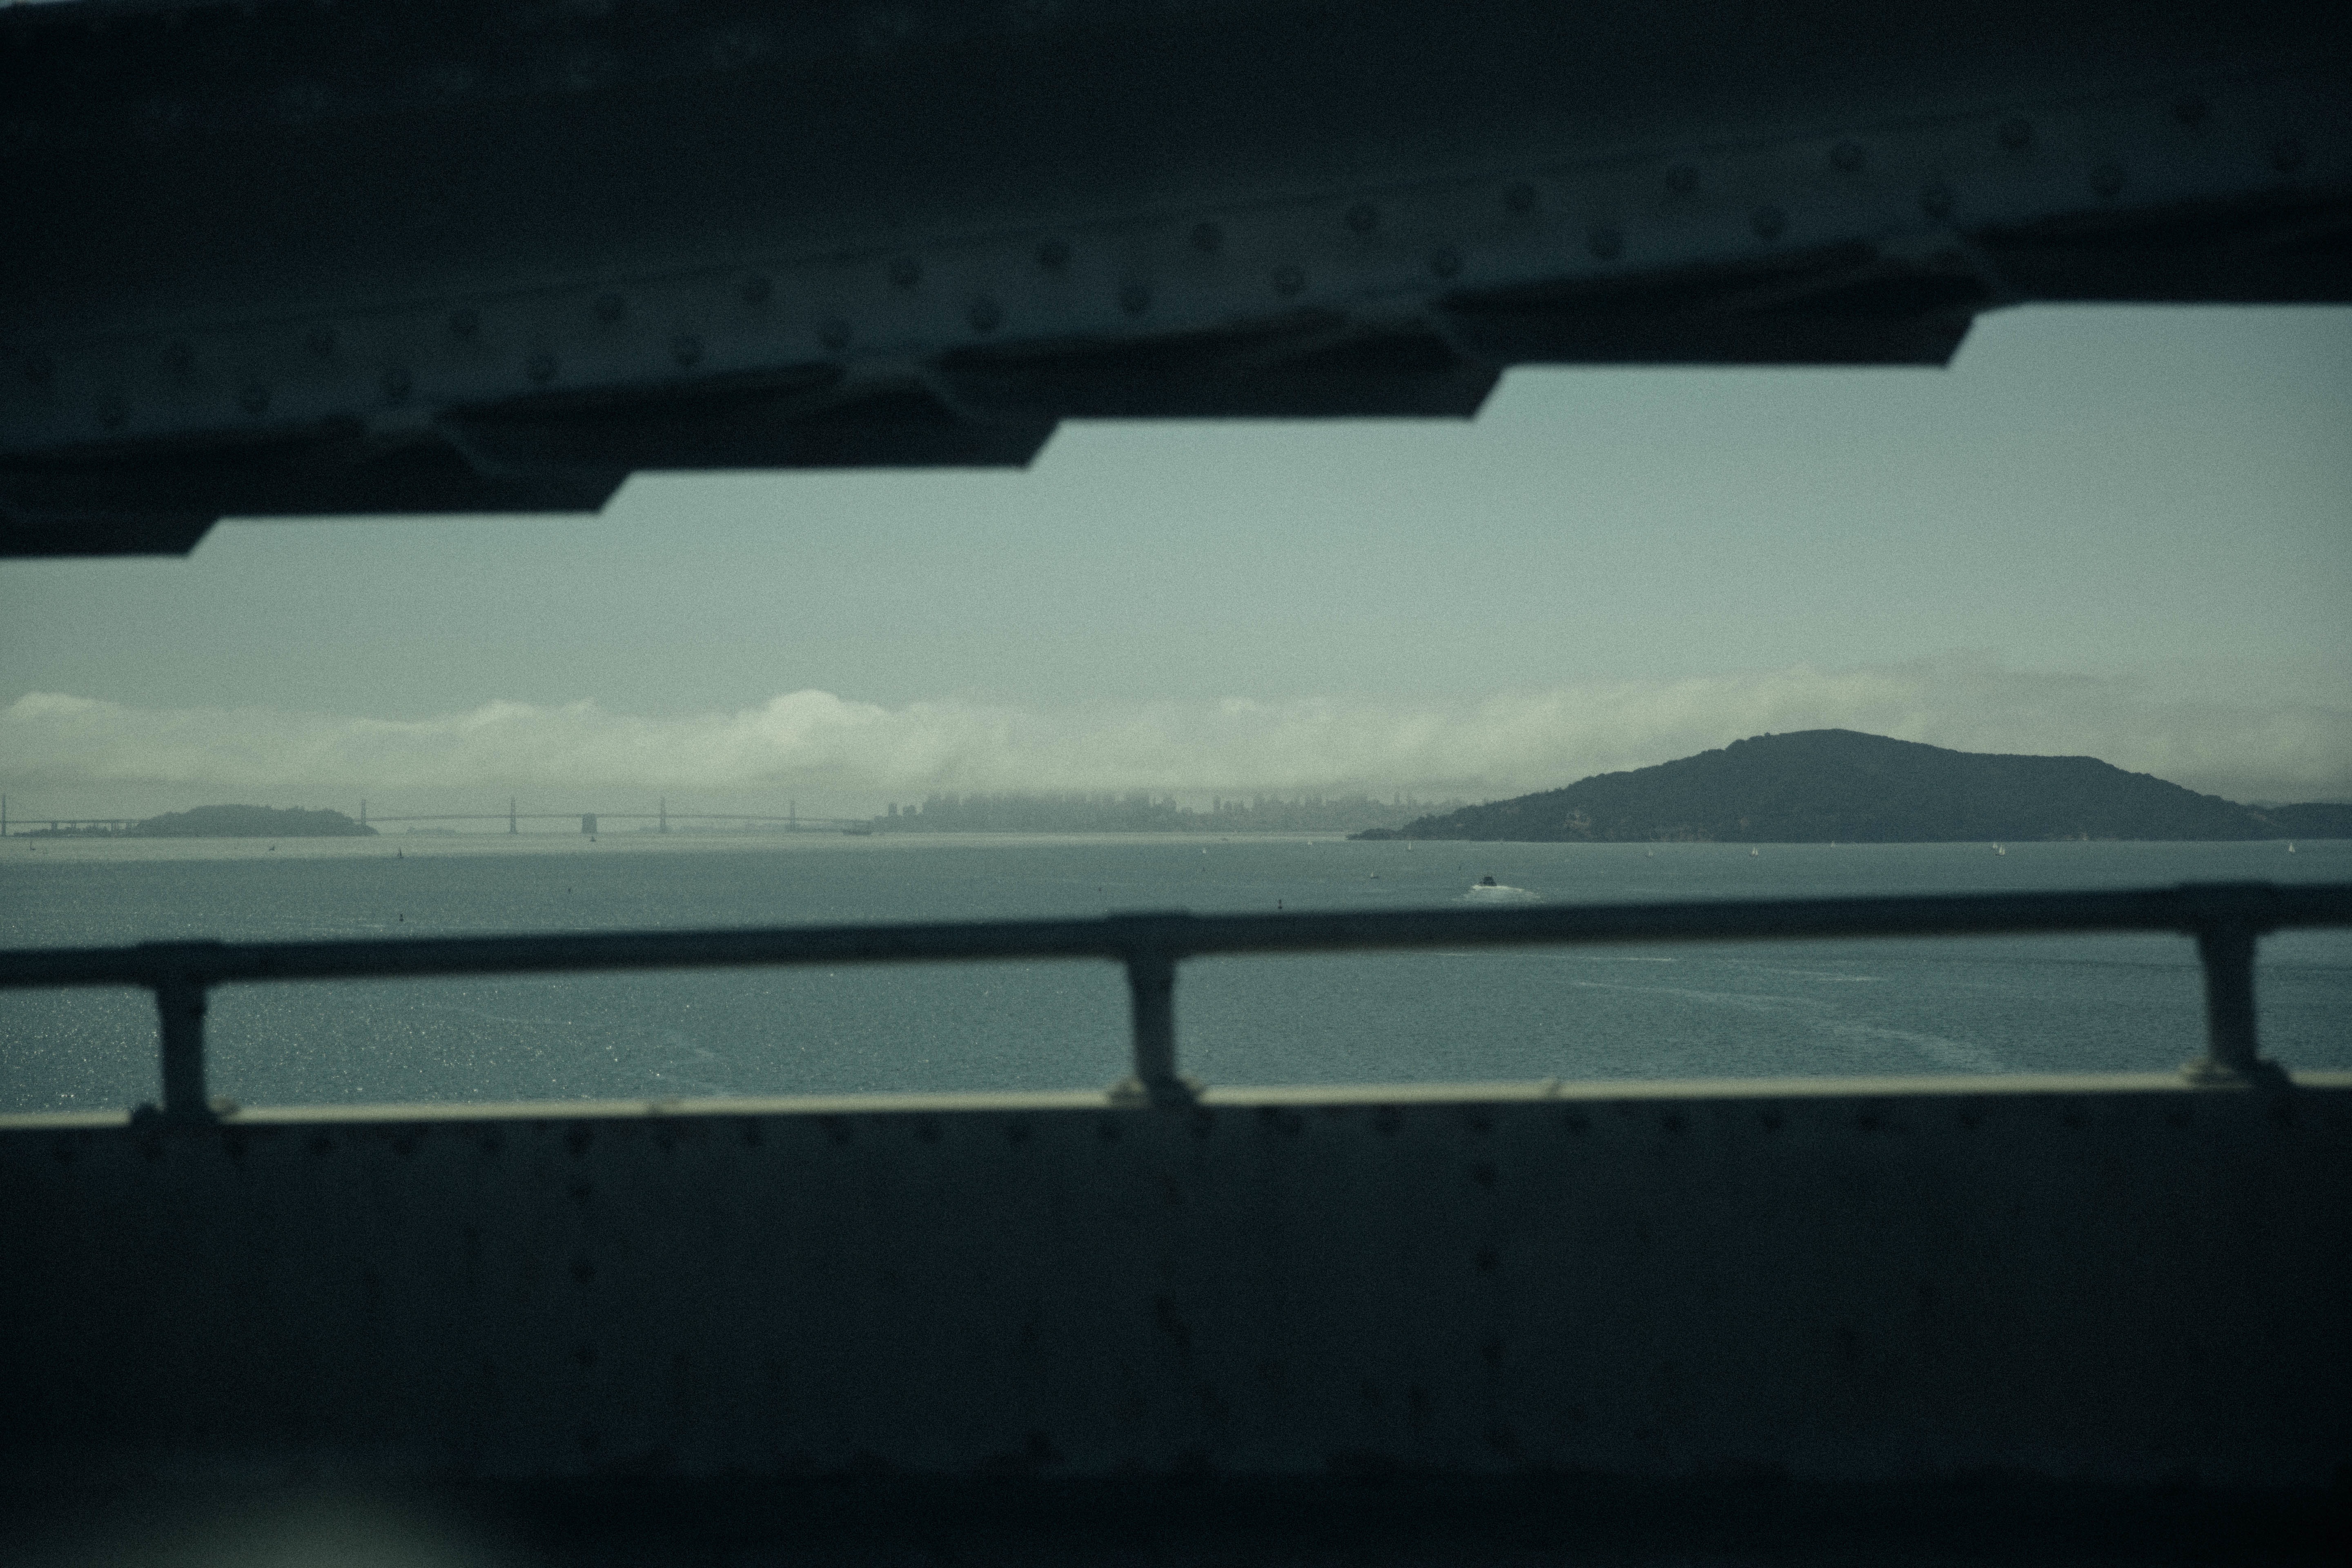
light, white, window, reflection, vehicle, darkness, black, automotive exterior